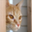
Label: cat